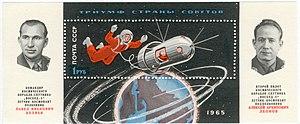
Voskhod 2, la huitième mission spatiale soviétique et la deuxième du programme Voskhod, se déroule les 18 et 19 mars 1965.